Ravenswood Ambulance Station

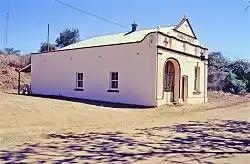
Ravenswood Ambulance Station, 1997

Ravenswood Ambulance Station is a heritage-listed ambulance station at Deighton Street, Ravenswood, Charters Towers Region, Queensland, Australia. It was built in 1904. It was added to the Queensland Heritage Register on 21 October 1992.